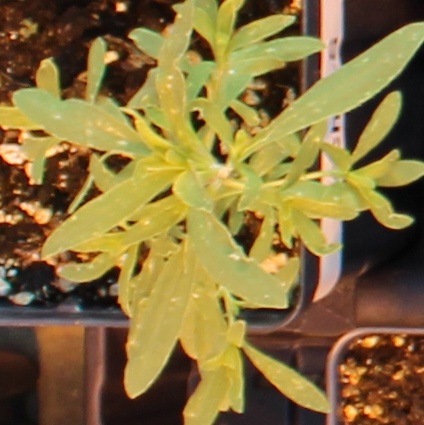
Label: Kochia